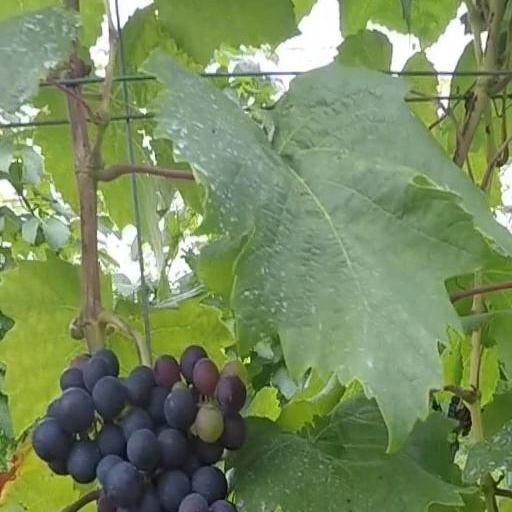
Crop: grape